Charles Jervas

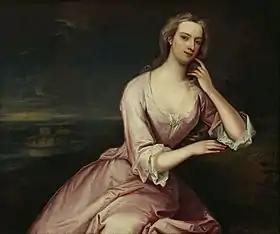
Henrietta Howard, Countess of Suffolk, c. 1724, by Jervas

Painting portraits of the city's intellectuals, among them such personal friends as Jonathan Swift and the poet Alexander Pope (both now in the National Portrait Gallery, London), Jervas became a popular artist often referred to in the works of literary figures of the period.